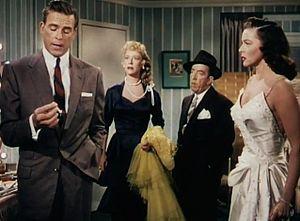
Gosses des bas-fonds est un film musical américain réalisé par Harmon Jones, sorti en 1952.
Marguerite Chapman est une actrice américaine, née le 9 mars 1918 à Chatham, morte le 31 août 1999 à Burbank.
Walter « Wally » J. Vernon est un acteur américain, né le 27 mai 1905 à New York, mort le 7 mars 1970 à Los Angeles — Quartier de Van Nuys.